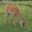
Label: deer